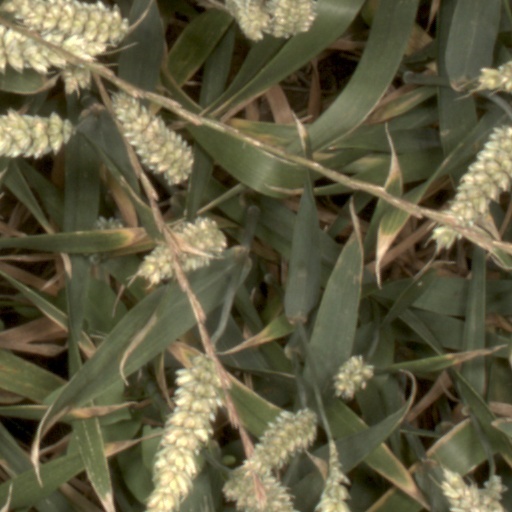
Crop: wheat